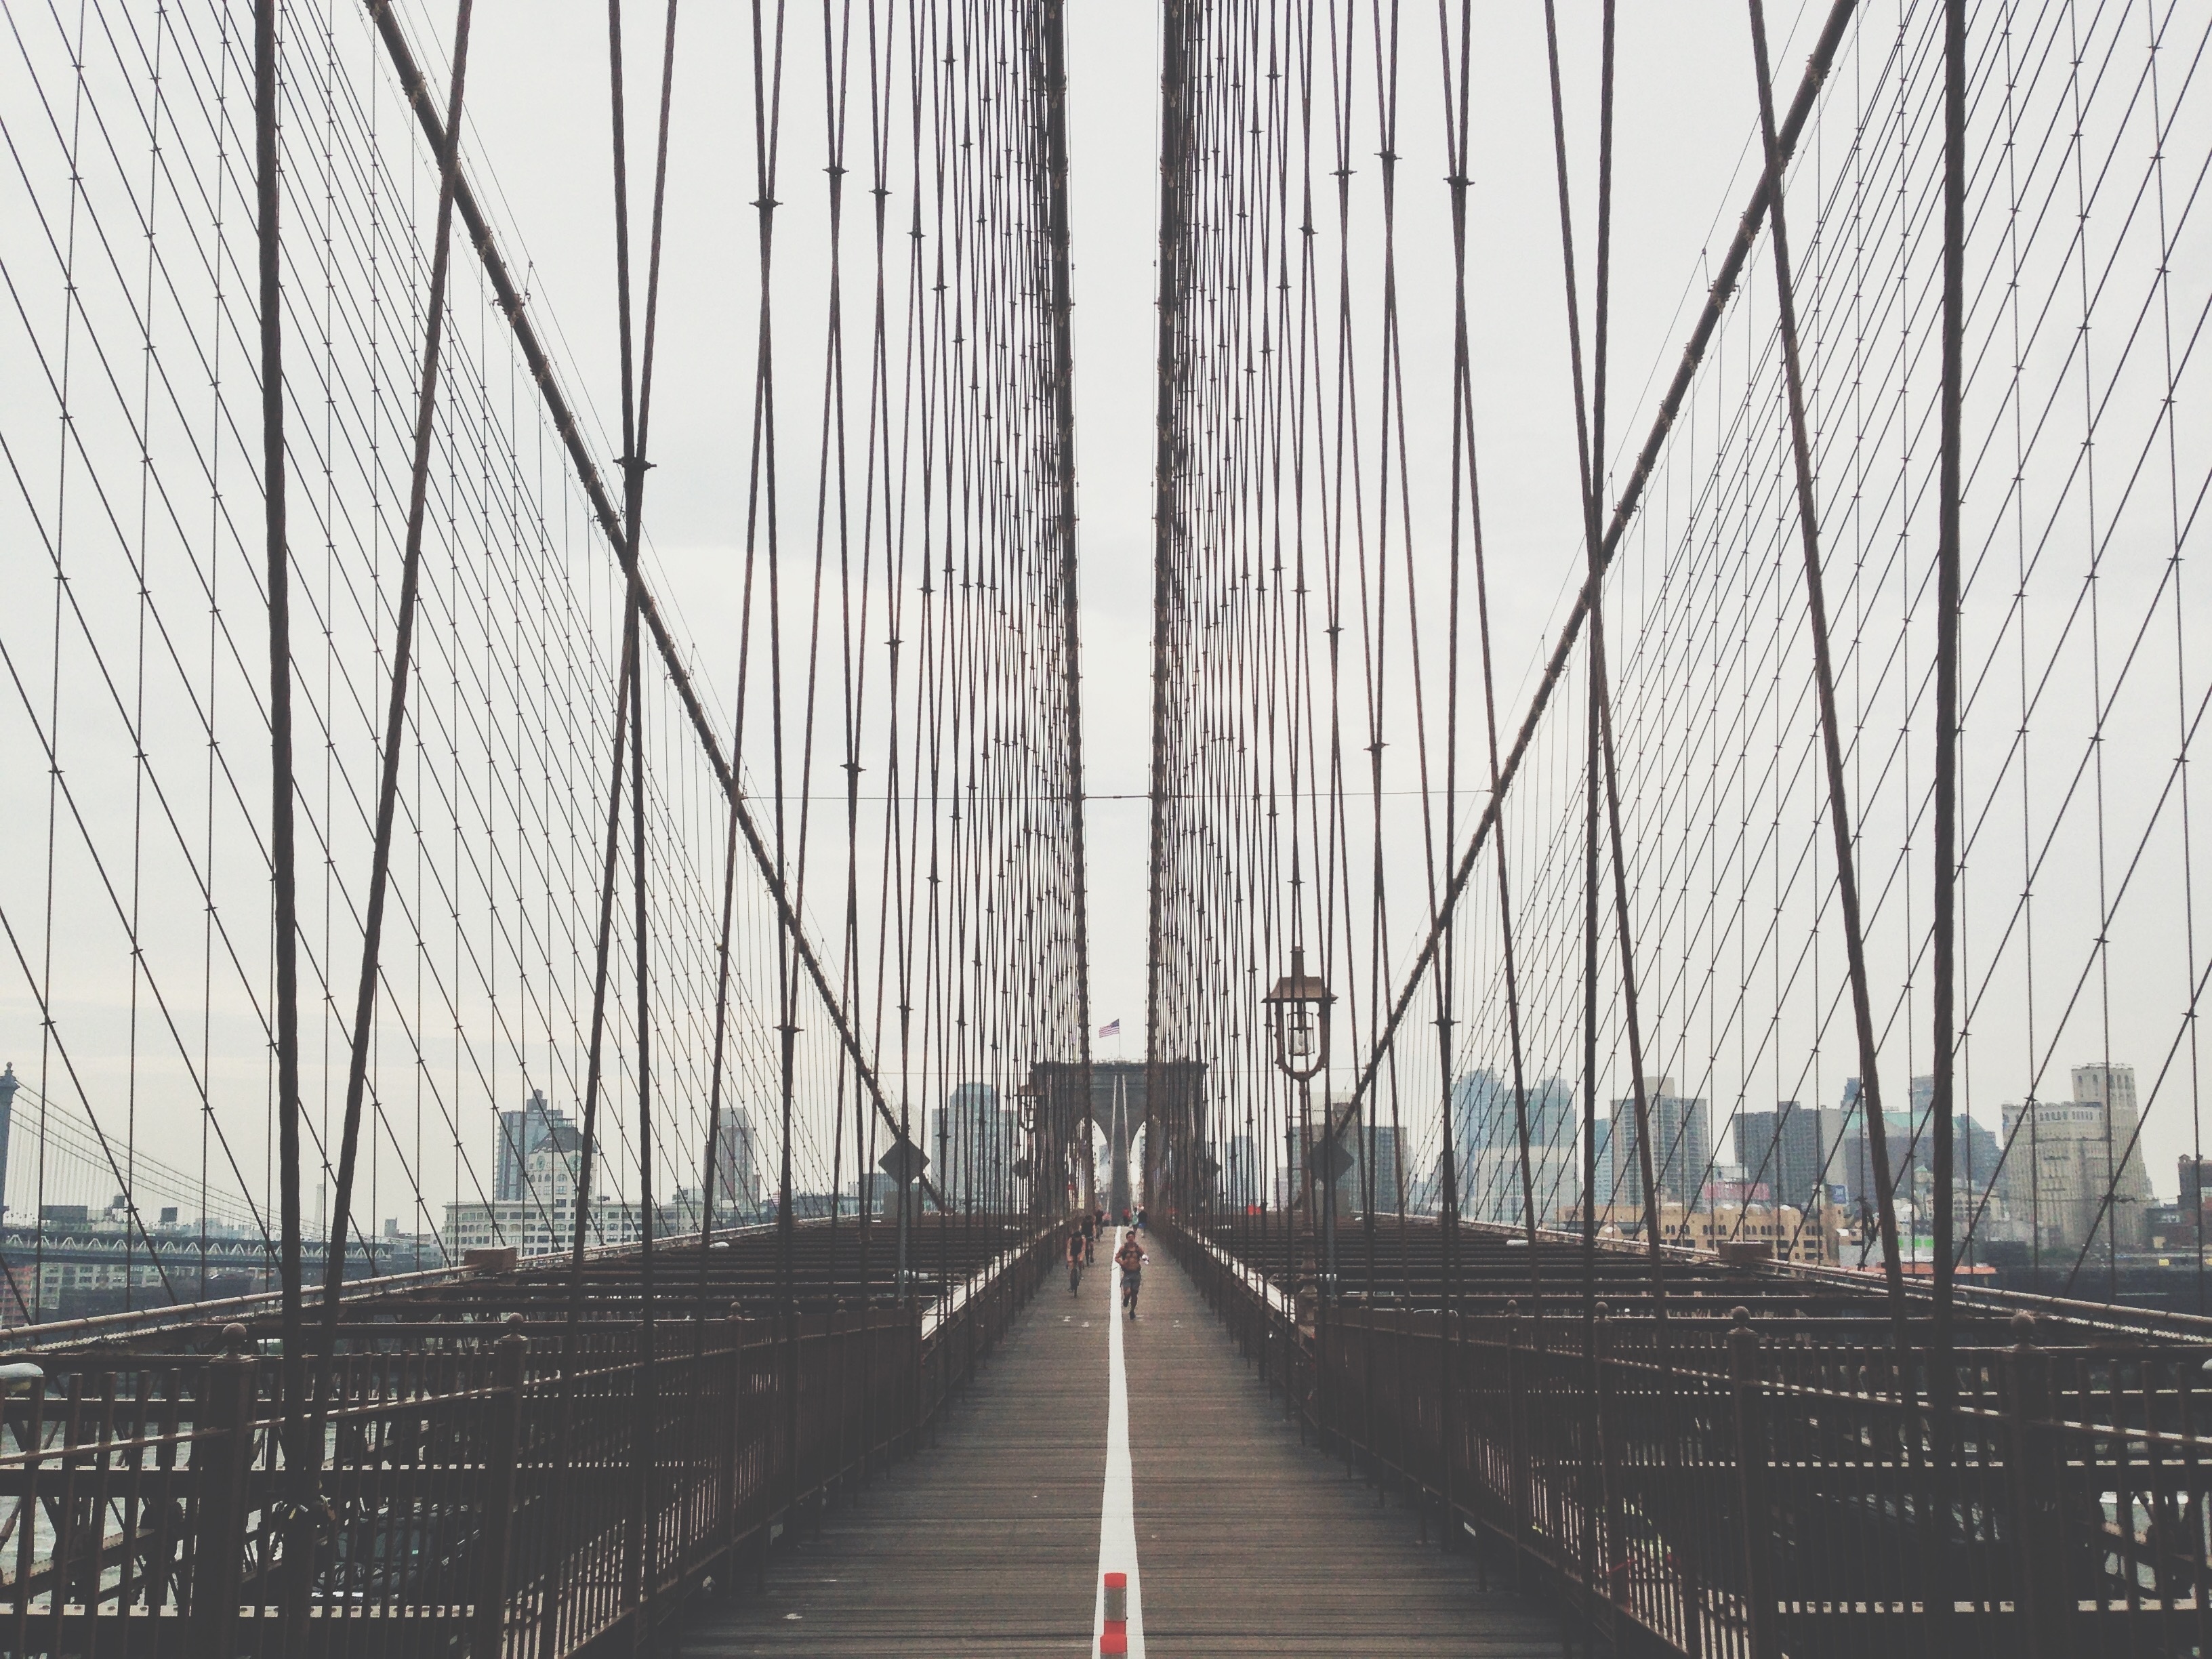
dock, bridge, city, urban, cityscape, cable, suspension bridge, line, mast, cable stayed bridge, nonbuilding structure